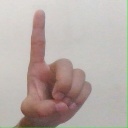
अक्षर: ड